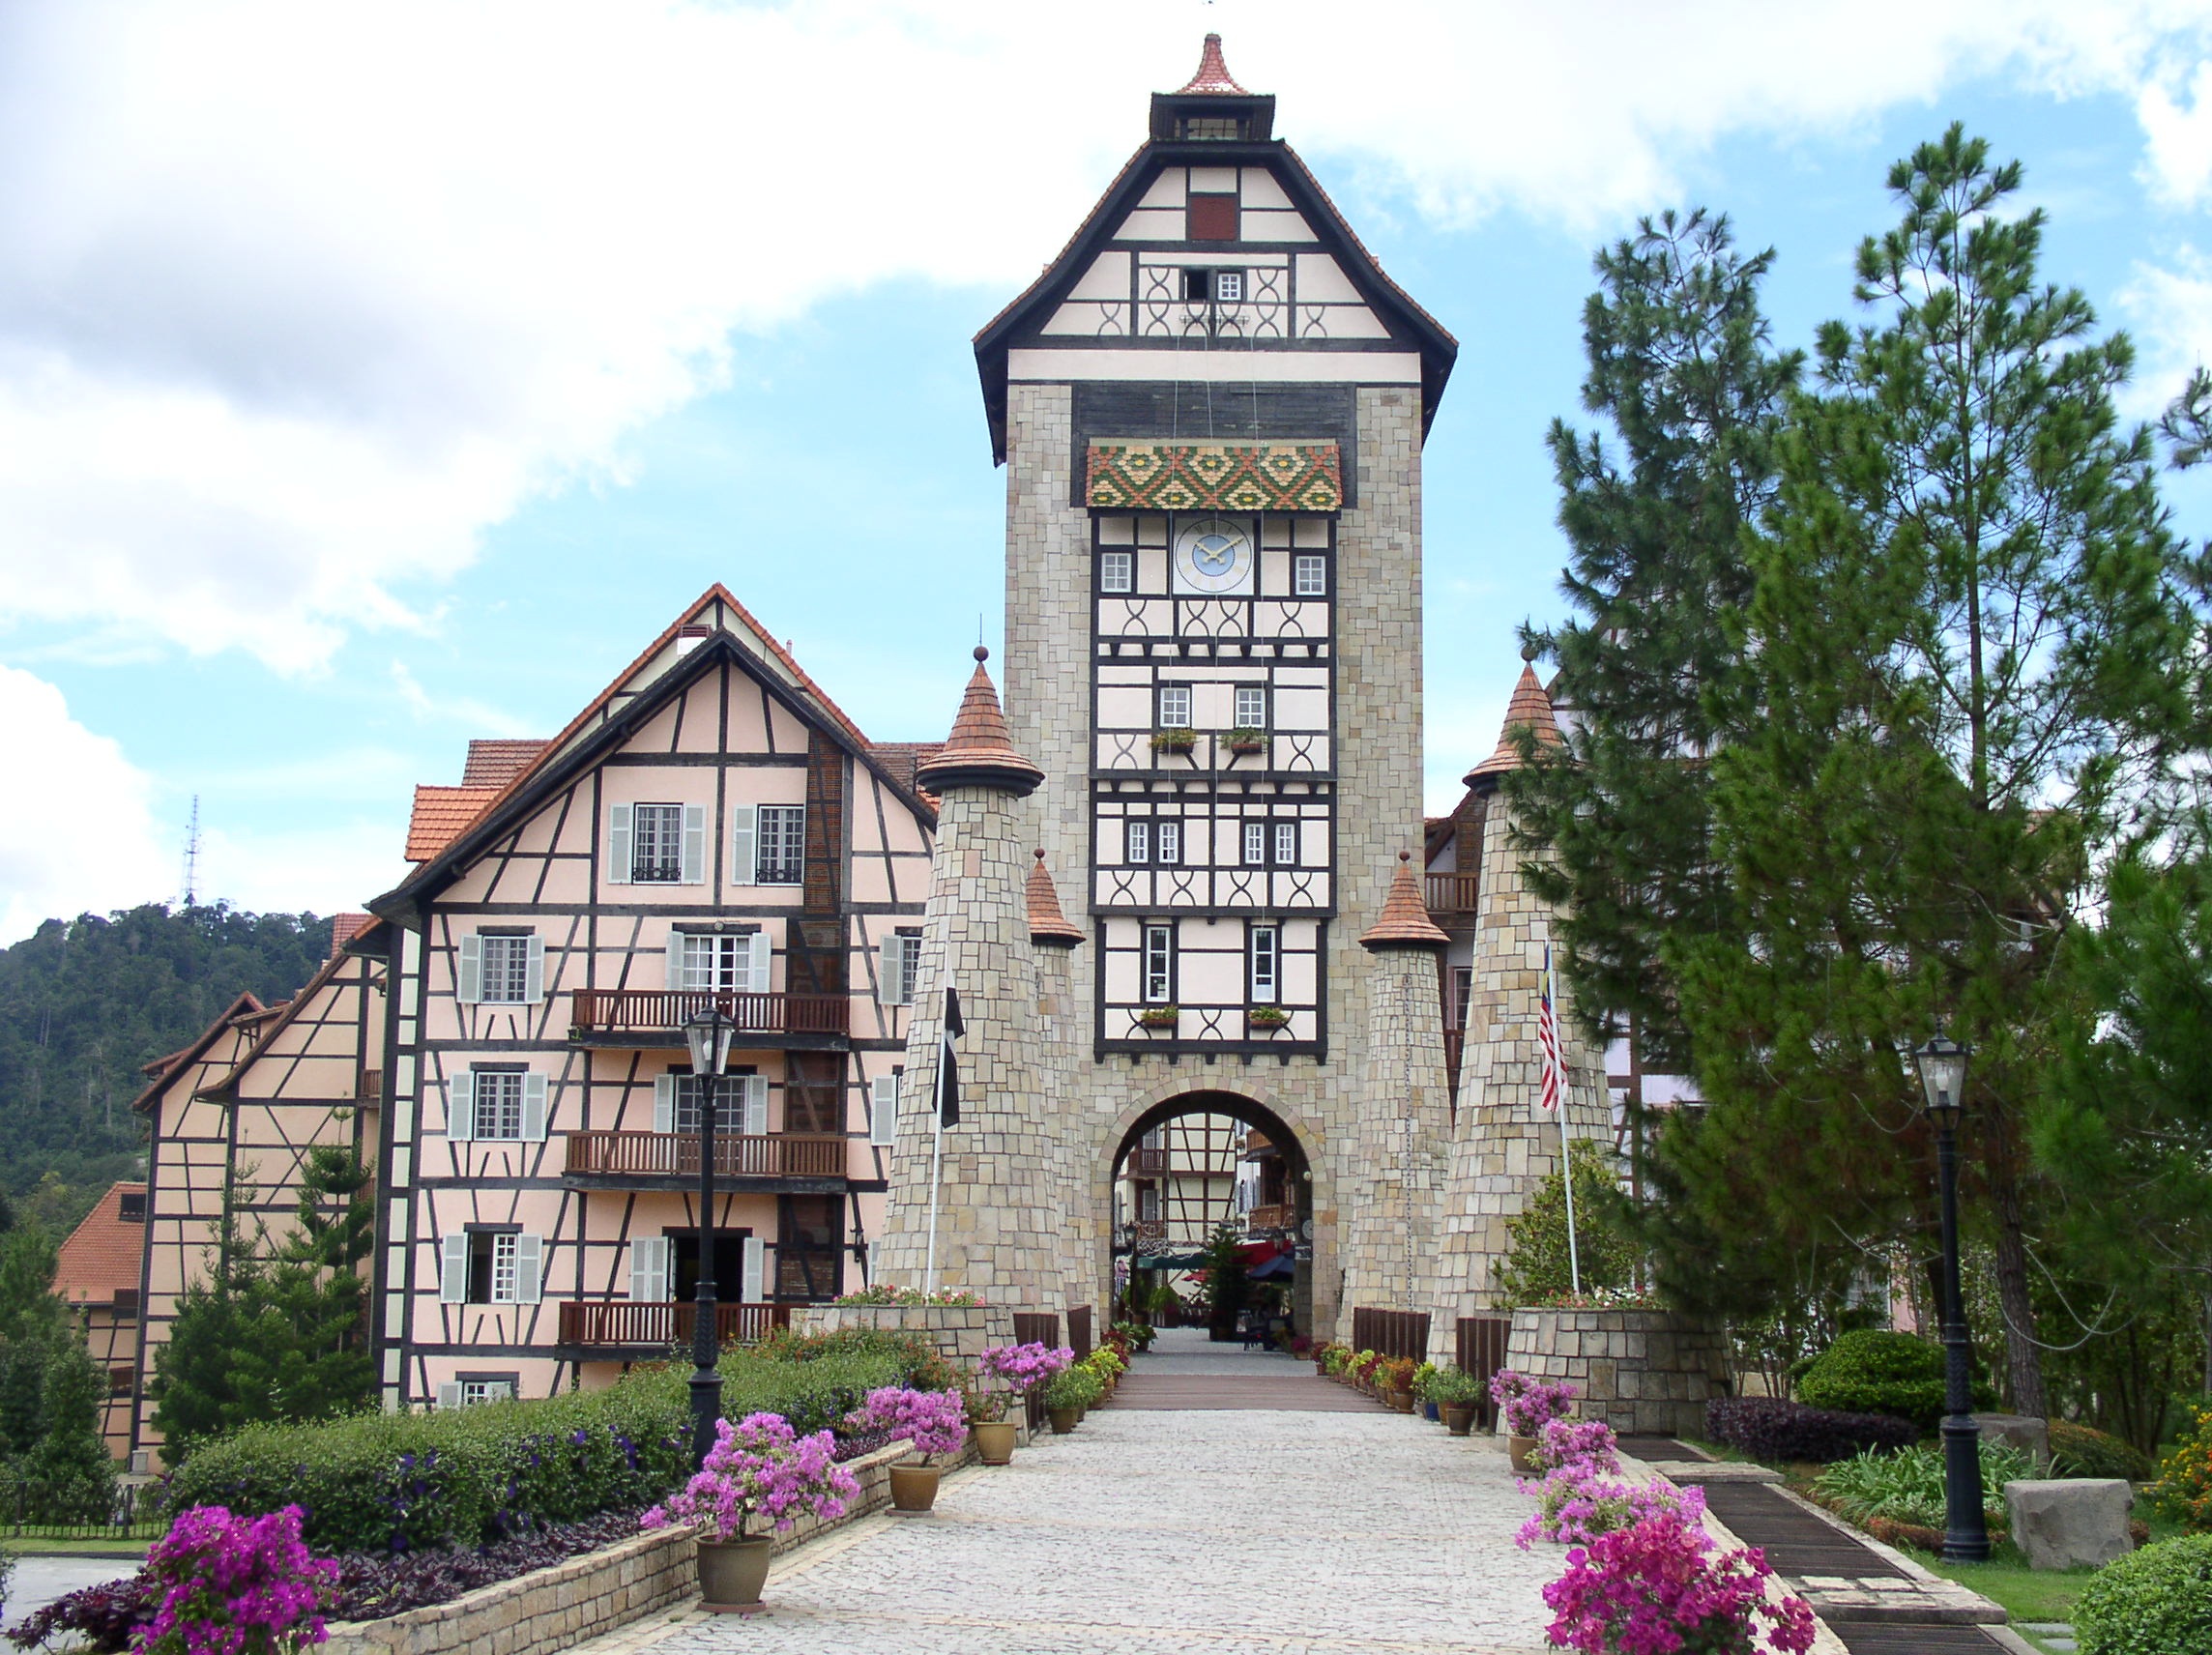
town, building, chateau, tower, cottage, chapel, tourism, estate, malaysia, bukit tinggi, french village style resort, janda baik, pahang, tours